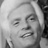
Emotion: happy